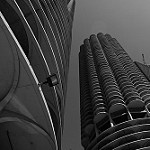
Label: B & W